John Palmer (actor)

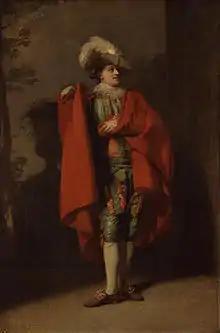
John Palmer as Count Almaviva in "The Spanish Barber", portrait by Henry Walton, 1779

John Palmer (c. 1742–1798) was an actor on the English stage in the eighteenth century. There was also another John Palmer (1728–1768) who was known as Gentleman Palmer. Richard Brinsley Sheridan nicknamed him Plausible Jack.